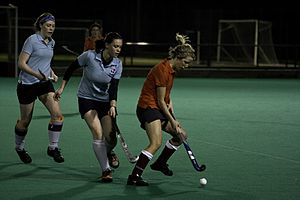
Fitness
Fitness
Ordet fitness kommer af engelsk: At være fit, egnet til overlevelse.